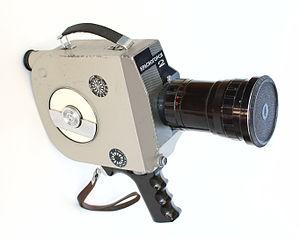
Krasnogorsk est une marque de caméra soviétique. Son modèle le plus connu est la Krasnogorsk-3.